Andrés Vombergar

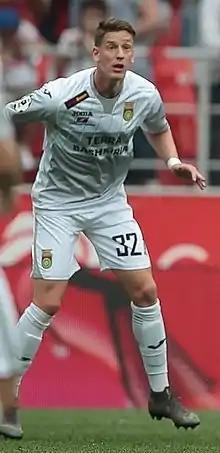
Vombergar with Ufa in 2019

Andrés Vombergar (born 20 November 1994) is a professional footballer who plays as a forward for San Lorenzo. Born in Argentina, he plays for the Slovenia national team.